John Goss (composer)

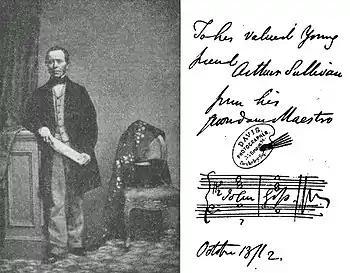
Portrait of Goss inscribed to his former pupil Arthur Sullivan

In 1821 Goss married his fiancée Lucy Emma New, and secured an appointment as an organist, at Stockwell Chapel (later known as St. Andrew's Church), in south London. He held this post for four years, before winning an open competition for the much more prestigious post of organist at St. Luke's, Chelsea, then called Chelsea New Church, in December 1824. The salary was £100 a year, equivalent to more than £80,000 in terms of 2009 incomes.